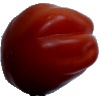
Label: Tomato Heart 1